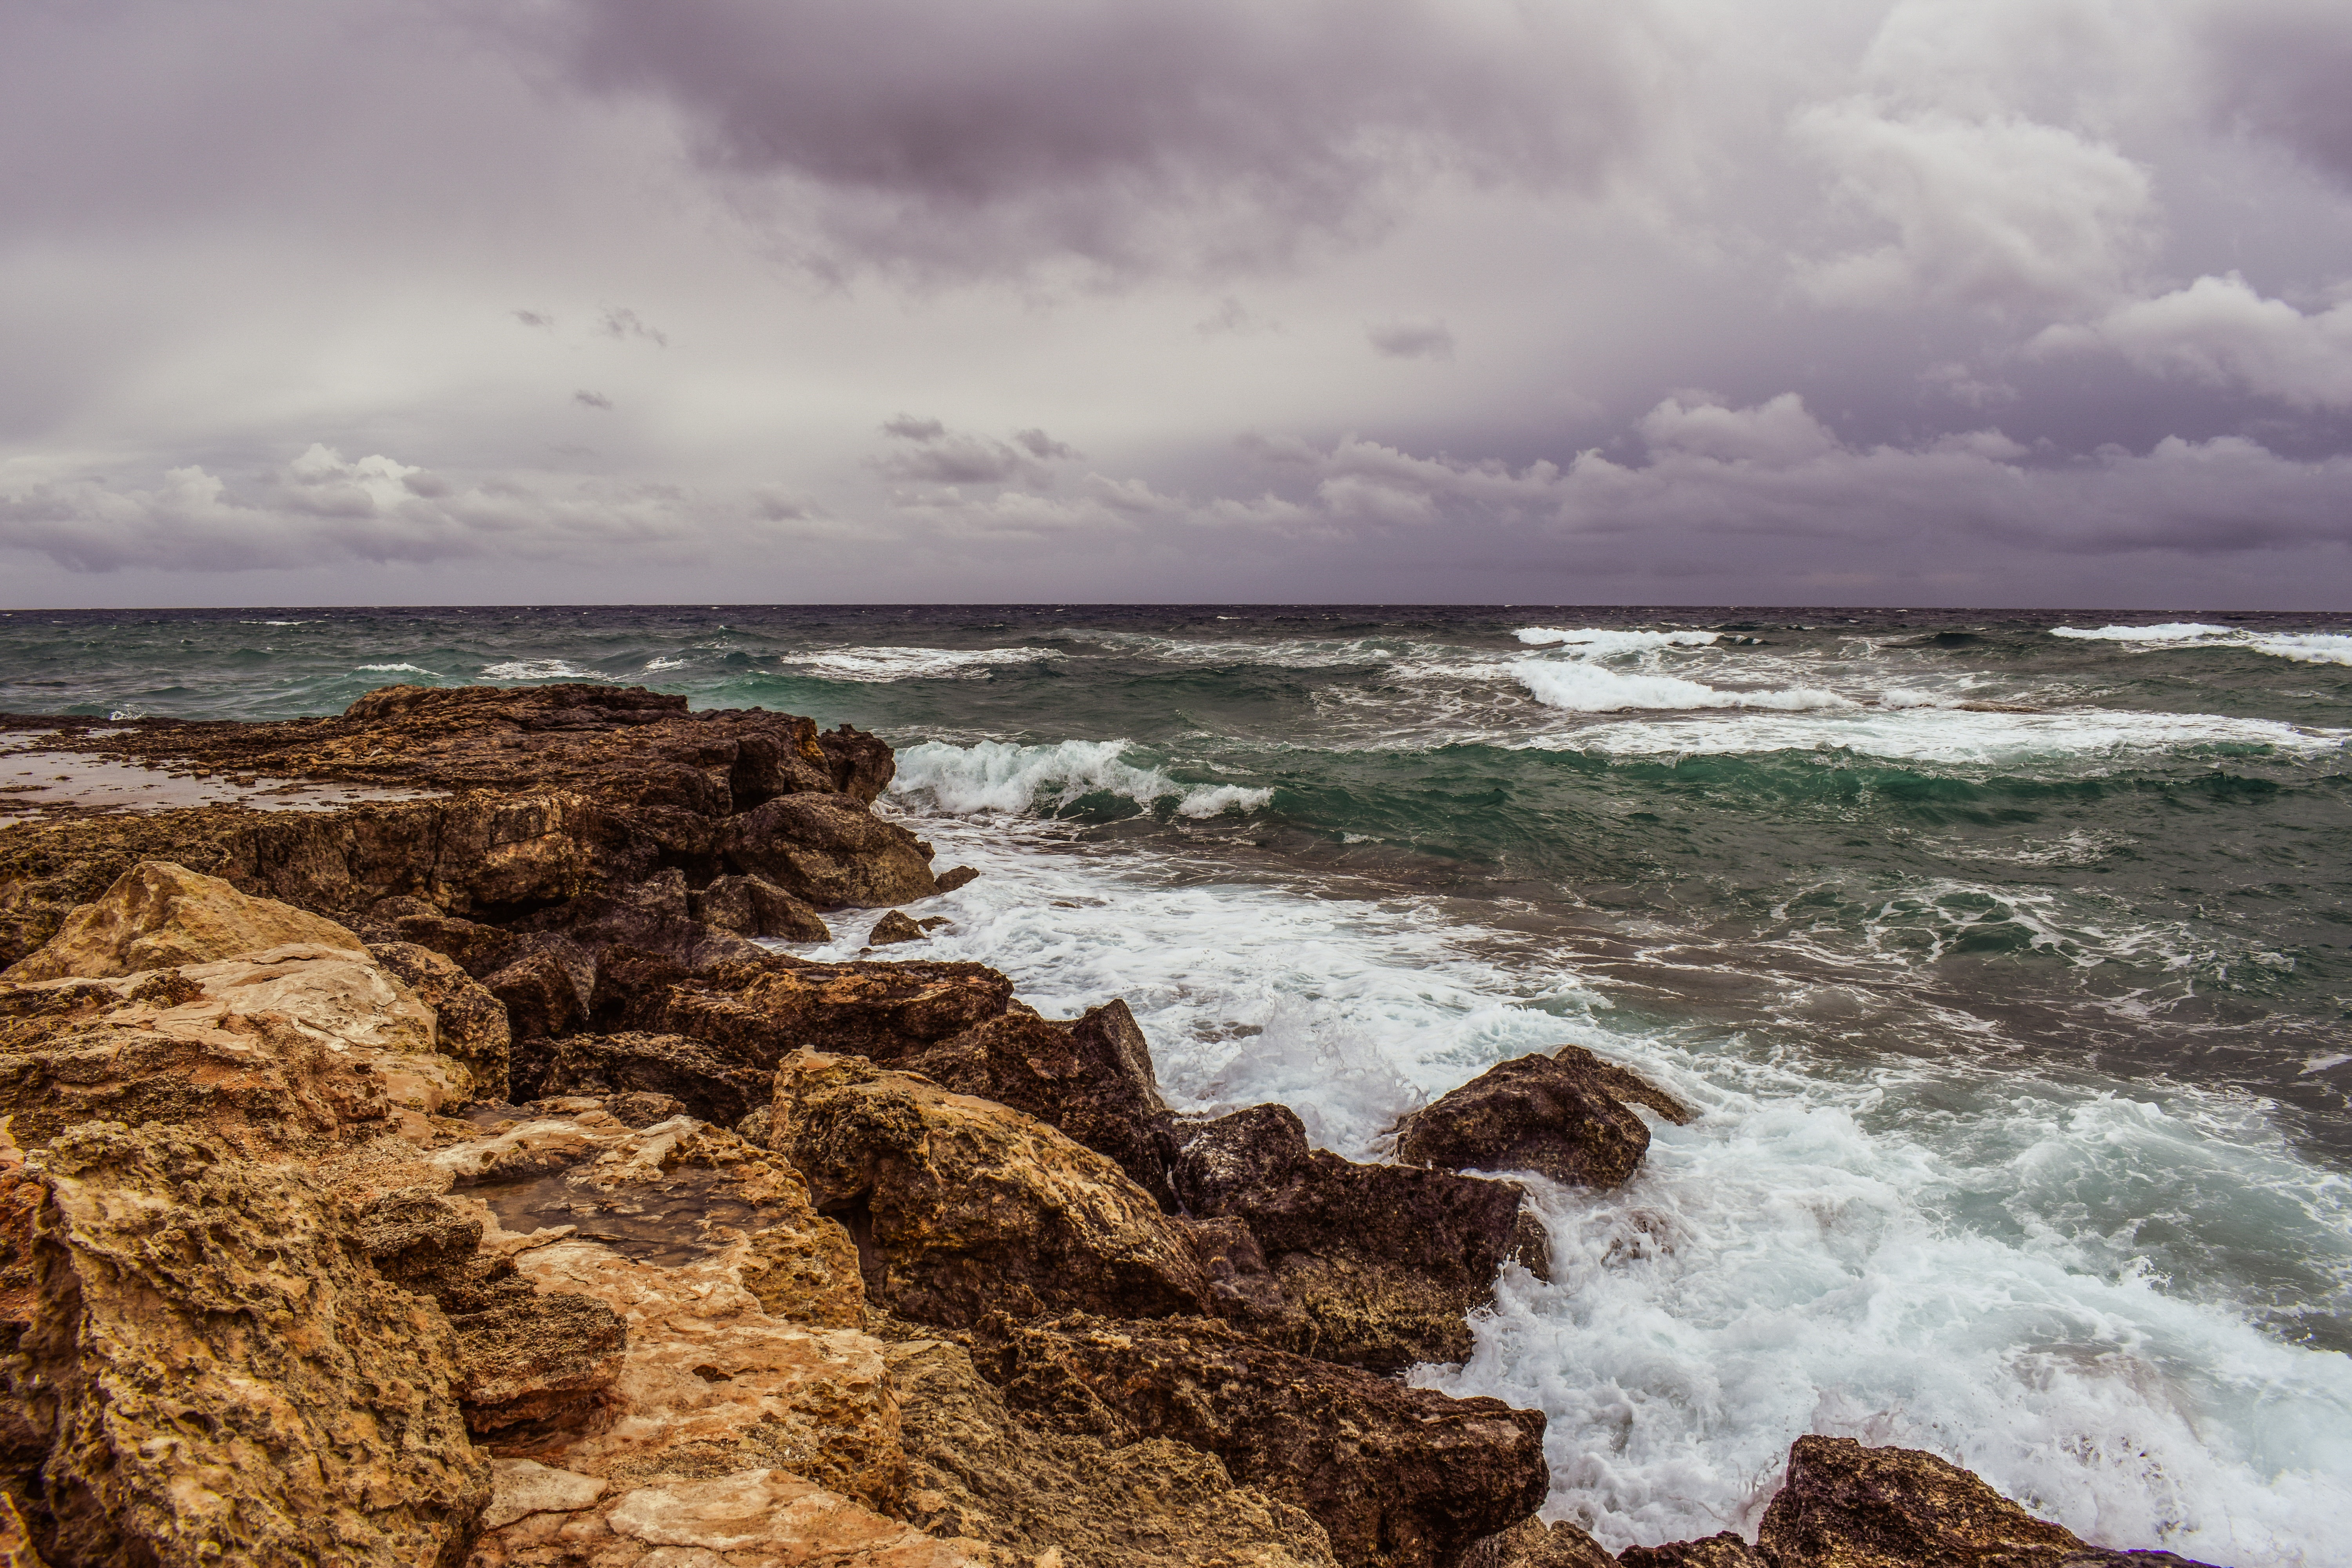
beach, landscape, sea, coast, water, nature, sand, rock, ocean, horizon, cloud, sky, sunlight, shore, wave, wind, cliff, cove, scenery, weather, bay, terrain, material, body of water, waves, clouds, stormy, rocky coast, cavo greko, cyprus, cape, meteorological phenomenon, wind wave